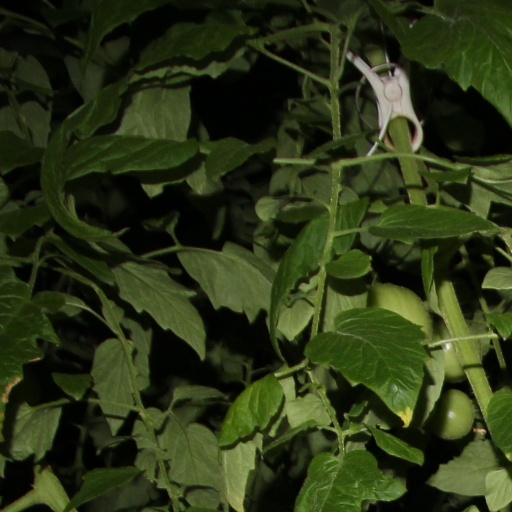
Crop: tomato